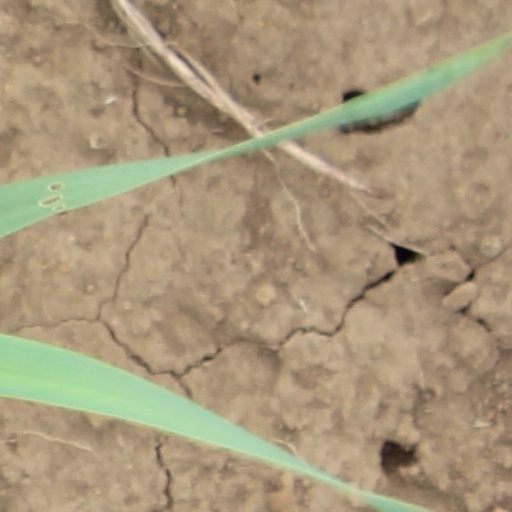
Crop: wheat